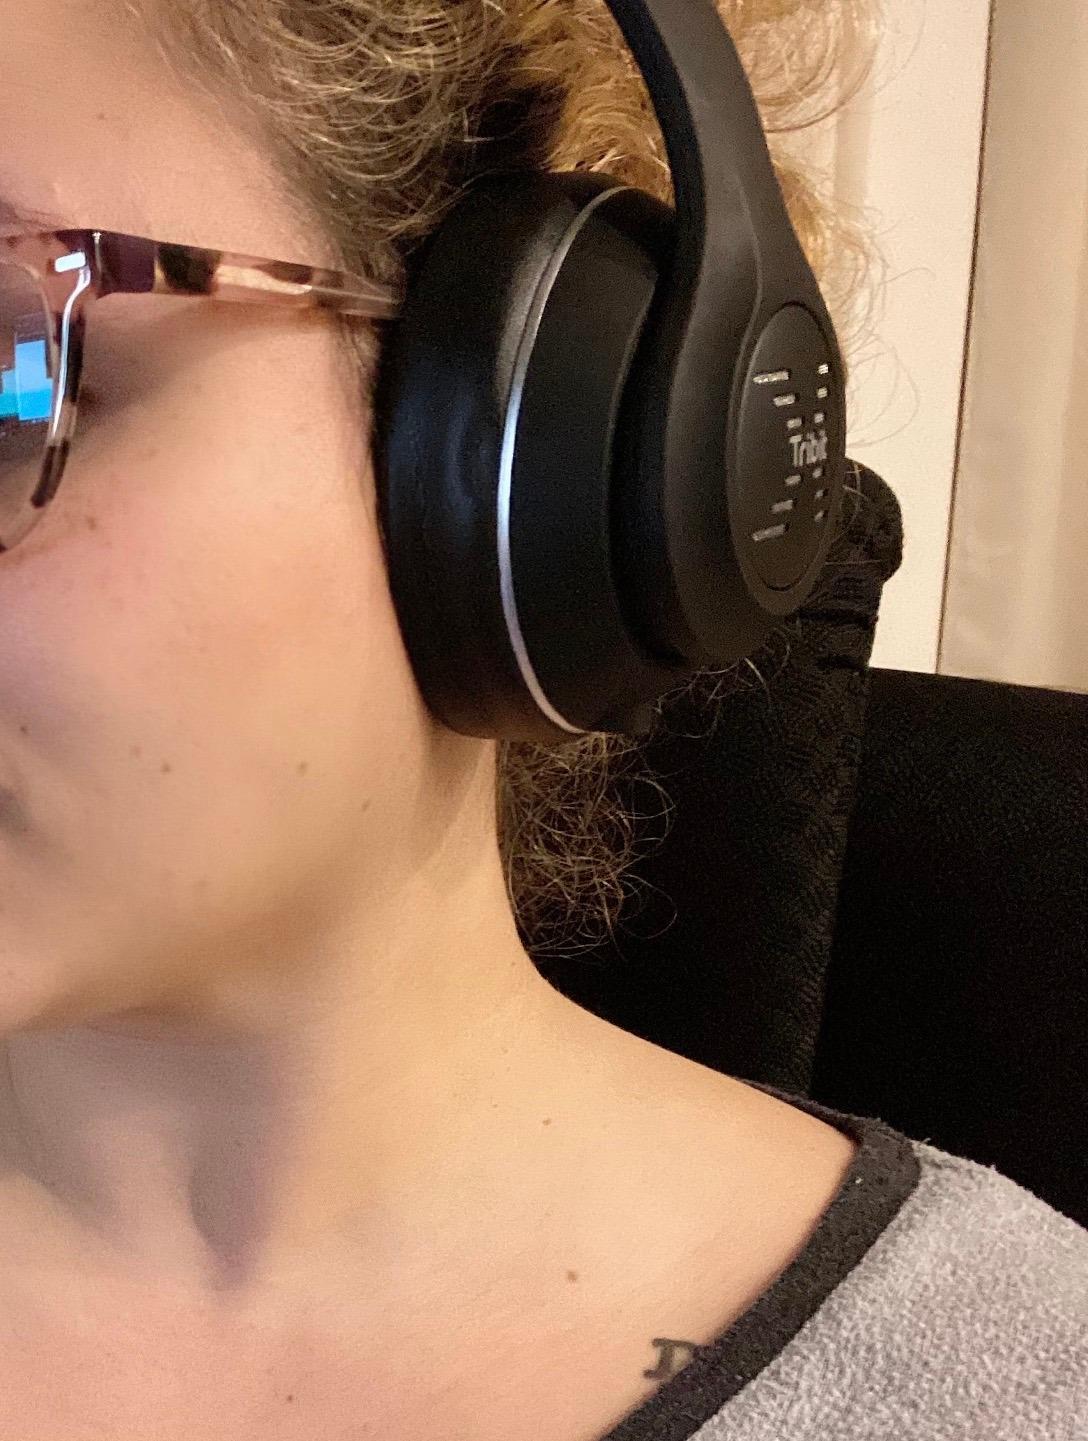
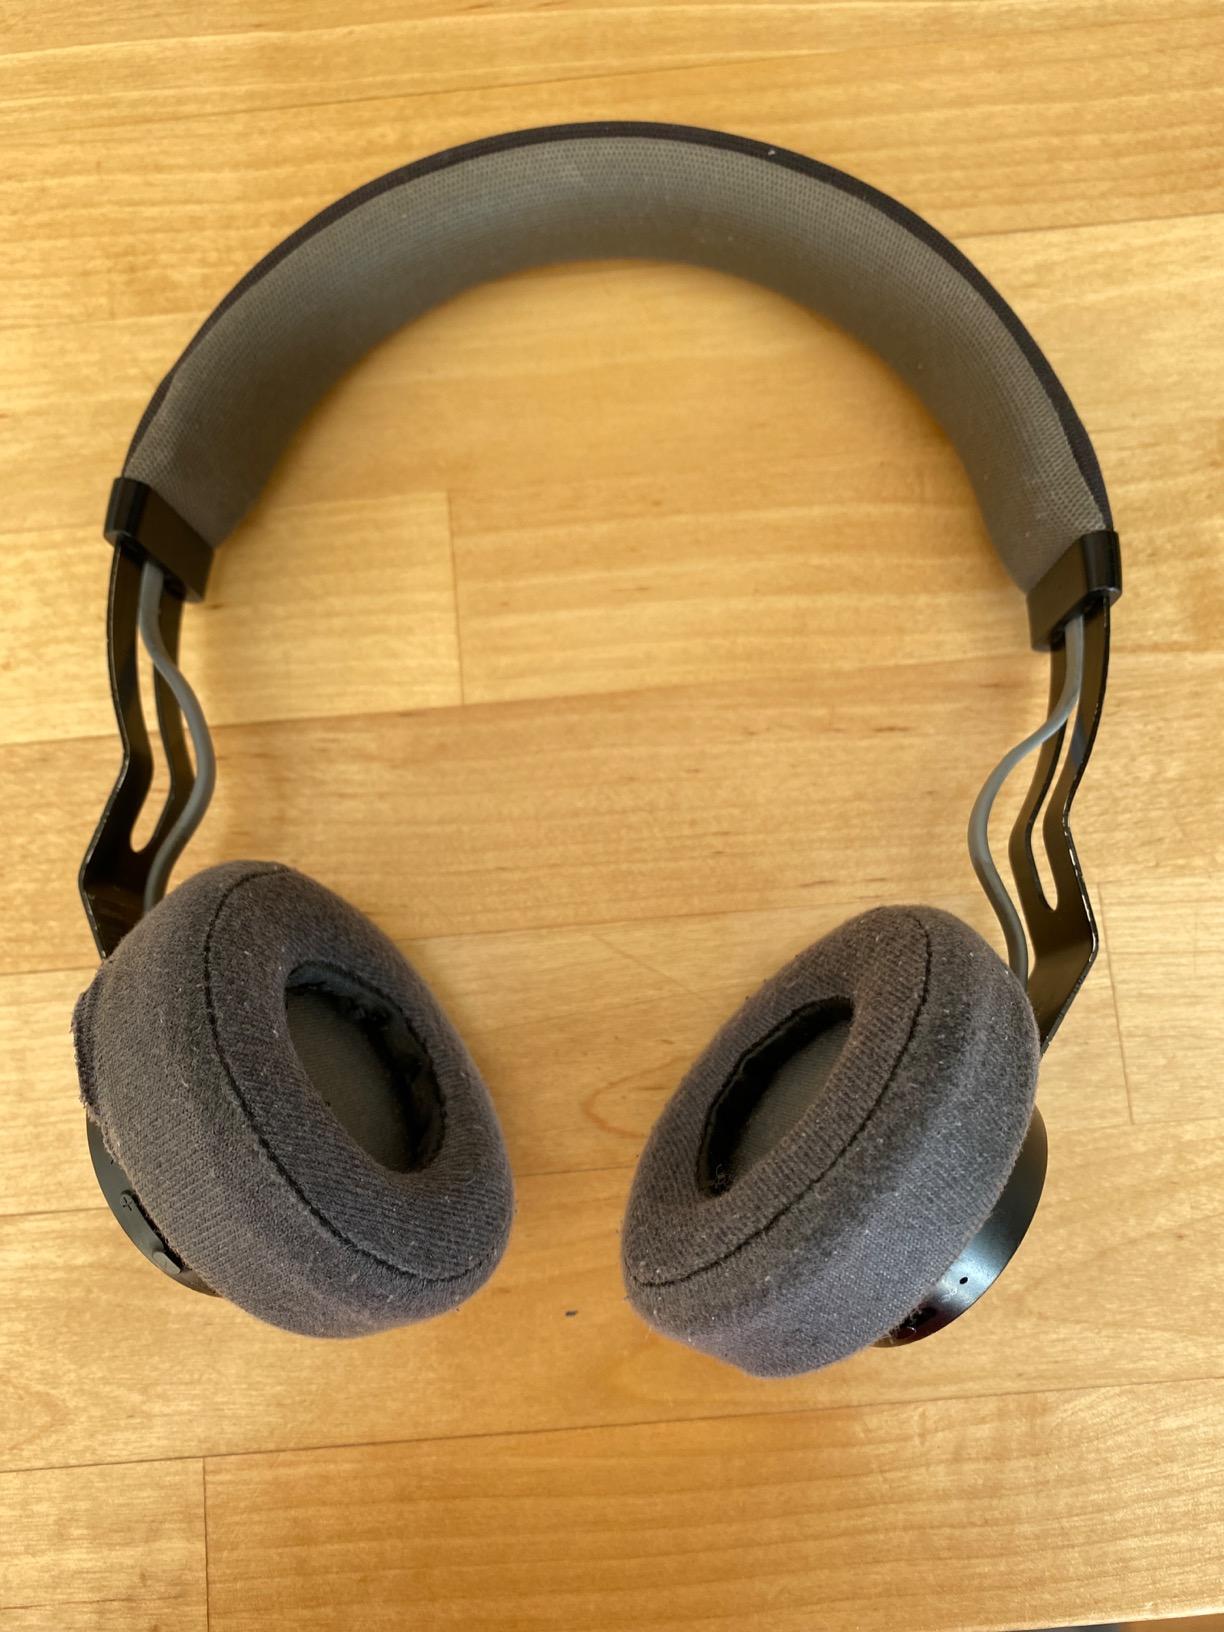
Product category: headphones
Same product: no